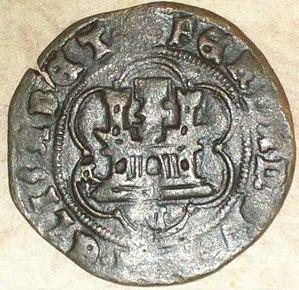
Le maravédis était le nom de plusieurs monnaies des royaumes chrétiens ibériques entre le XIIᵉ et le XIVᵉ siècle et ensuite une unité de compte monétaire du royaume d'Espagne jusqu'en 1497, puis une sous-unité jusqu'en 1862.